List of Scottish Professional Football League hat-tricks

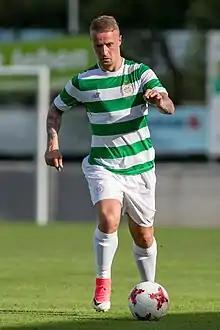
Leigh Griffiths has scored the most hat-tricks in the Scottish Premiership, netting five for Celtic.

James Keatings became the first player for 43 years to score hat-tricks for both Edinburgh clubs Heart of Midlothian (in 2014) and Hibernian (in 2015). Género Zeefuik of Heart of Midlothian scored a hat-trick in a 10–0 SPFL record win against Cowdenbeath (who also suffered a joint-club record defeat) on 28 February 2015. The three-minute Zeefuik hat-trick equalled the fastest ever hat-trick scored by a Heart of Midlothian player (Andy Black in 1938) in this match too. Kenny Miller became the oldest ever Rangers player to score a hat-trick, with three goals against Dumbarton on 2 January 2016. Mickaël Antoine-Curier and Tony Andreu both scored hat-tricks for Hamilton Academical in the same match, as the club equalled an 82-year-old club record scoreline by beating Greenock Morton 10–2 on the last day of the 2013–14 season.